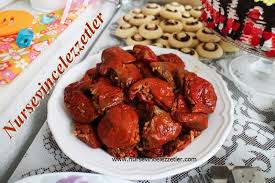
Yemek: biber_dolmasi